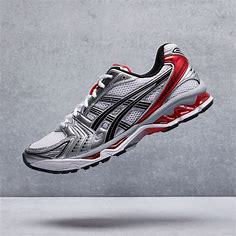
Brand: Asics
Model: Gel Kayano 14